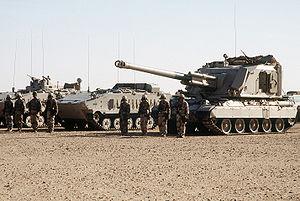
AuF1 de calibre 155 mm et AMX-10P de la 20e brigade de la force terrestre saoudienne royale. L'AMX-10P à droite est un véhicule d'observation de l'artillerie, celui qui est au centre est un engin adapté en PC de Batterie.
La France, dotée d'un complexe militaro-industriel, exporte de l'armement auprès d'États étrangers. C'est dans les années 2010 le troisième pays exportateur d'armement au monde, derrière les États-Unis et la Russie ; l'Hexagone a toujours figuré depuis les années 1950 parmi les cinq premiers exportateurs mondiaux d'armes.
Les forces armées saoudiennes, aussi appelées forces armées royales saoudiennes, comprennent l'ensemble des structures militaires de défense du royaume d'Arabie saoudite placées sous la responsabilité du Ministre de la Défense, ainsi que la Garde nationale d'Arabie saoudite qui reste indépendante du ministère.
Le canon automoteur de 155 mm Au F1 sur châssis AMX 30 est un système d'artillerie sol-sol français monté sur un châssis d'AMX 30. Il était produit par l'Atelier de Construction de Roanne du GIAT pour le châssis et l'Établissement d'Études et de Fabrication d'Armement de Bourges pour la tourelle 155 Grande Cadence de Tir et l'intégration de cette dernière sur le châssis fabriqué à Roanne. Il est en cours de remplacement par le Camion équipé d’un système d’artillerie. En 2016, l'armée de terre française possédait encore 32 unités affectées au 40ᵉ RA de Suippes.
Le Joint Forces Command-North était une formation pan-arabe dirigé par le major général Sulaiman al-Wuhayyib de la Coalition internationale durant la guerre du golfe, il faisait partie des deux corps d'armée de la Joint Forces Command sous le commandement du lieutenant-général et prince Khalid ibn Sultan ibn Abd al Aziz Al Saud comprenant au total 100 000 hommes dont la formation a été décidée lors sommet extraordinaire de la Ligue arabe réuni au Caire le 10 août 1990.